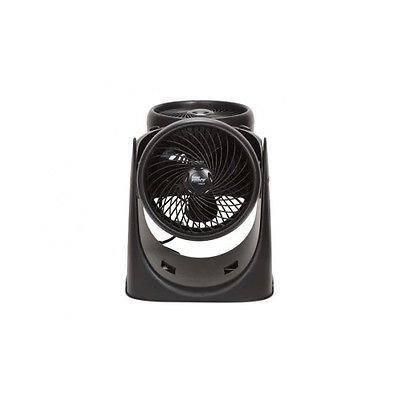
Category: fan